Pont dels Escalls

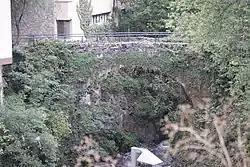
Pont dels Escalls

Pont dels Escalls is a bridge located in Escaldes-Engordany Parish, Andorra. It is a heritage property registered in the Cultural Heritage of Andorra.